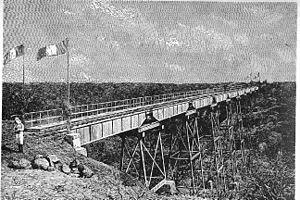
Chabelley est un village de Djibouti, dans la région d'Arta. Il est traversé par le chemin de fer djibouto-éthiopien, au niveau d'un viaduc ferroviaire et à proximité d'un l'aérodrome.